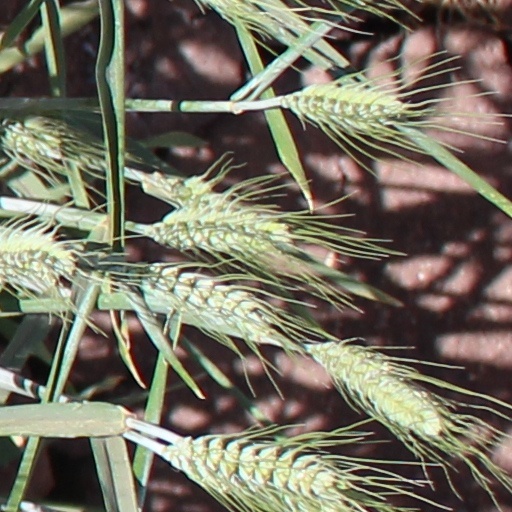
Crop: wheat